The Concierge at Hokkyoku Department Store

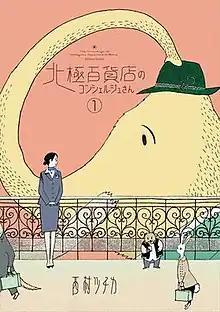
First volume cover

is a Japanese manga series written and illustrated by . It was serialized in Shogakukan's manga magazine "" from February 2017 to November 2018, with its chapters collected into two volumes. An anime film adaptation by Production I.G premiered in Japan in October 2023.